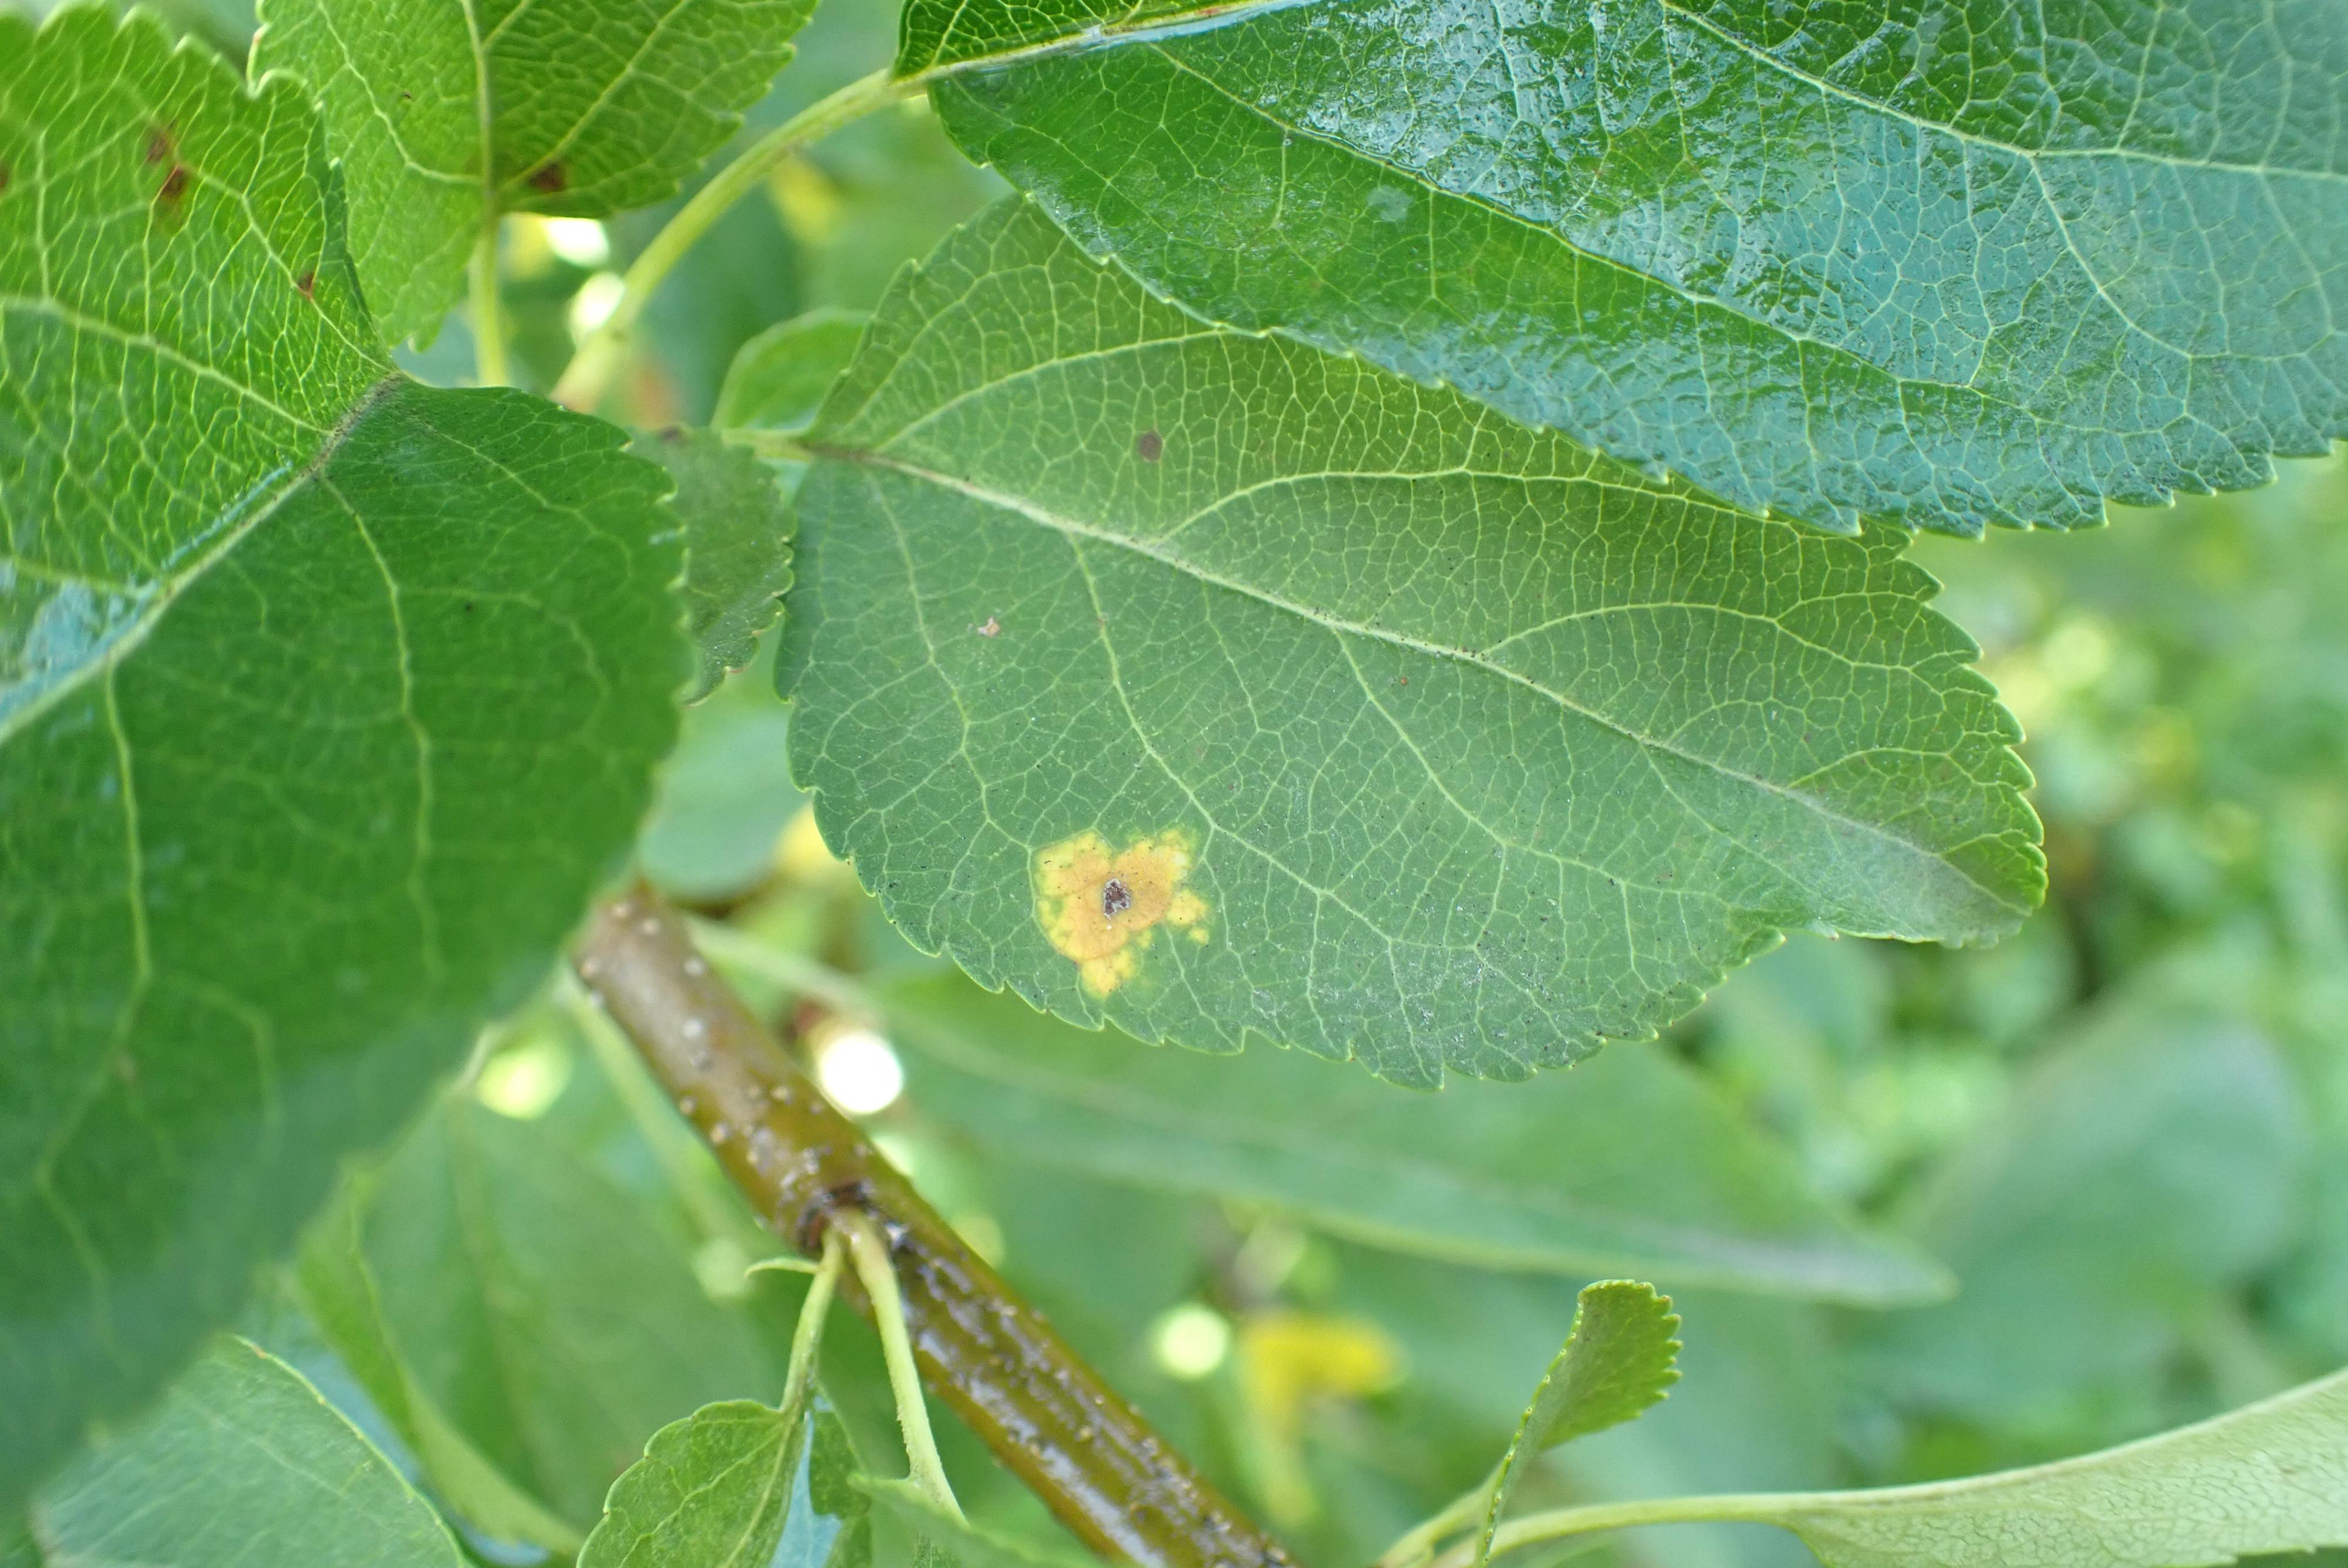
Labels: rust